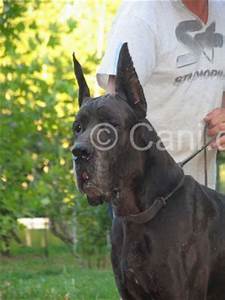
Label: dog